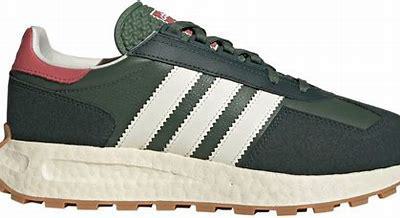
Brand: adidas
Model: originals Adidas Originals Retropy E5